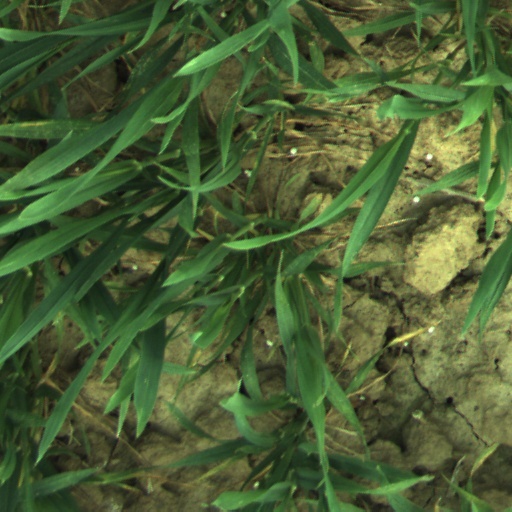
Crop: wheat